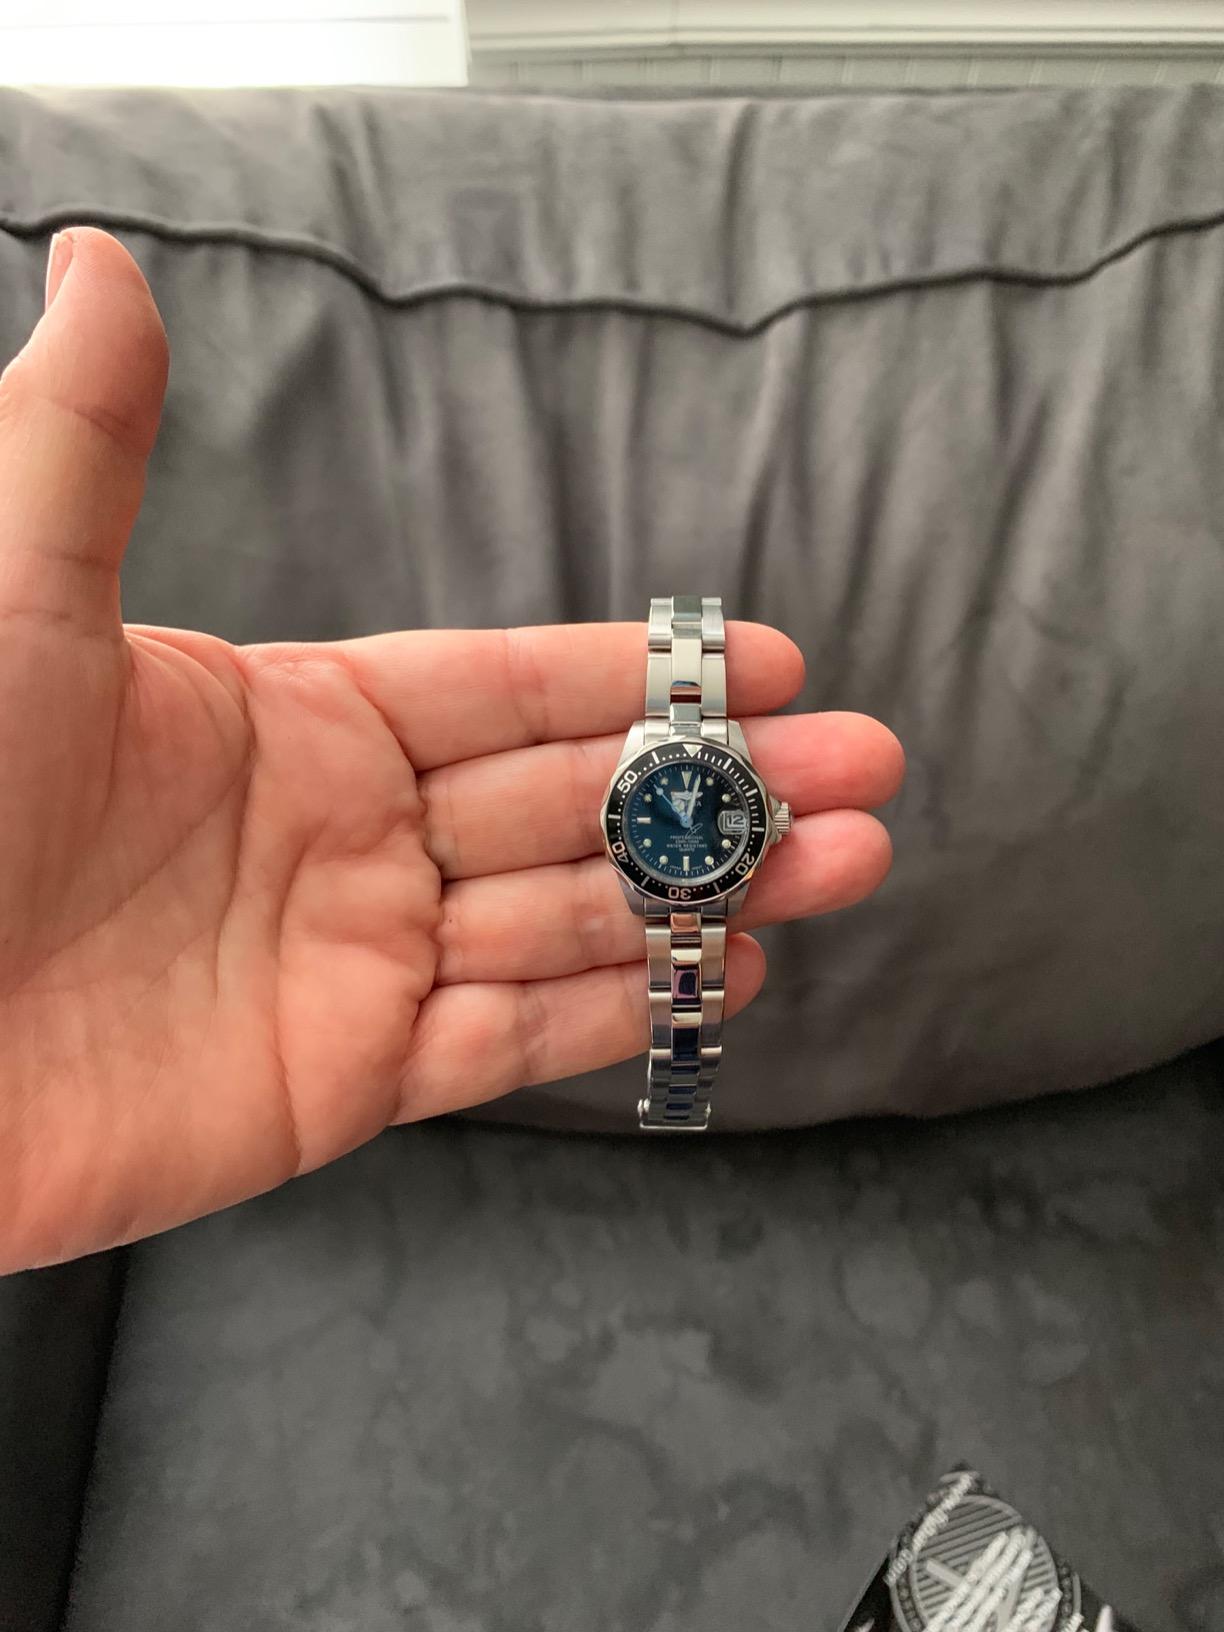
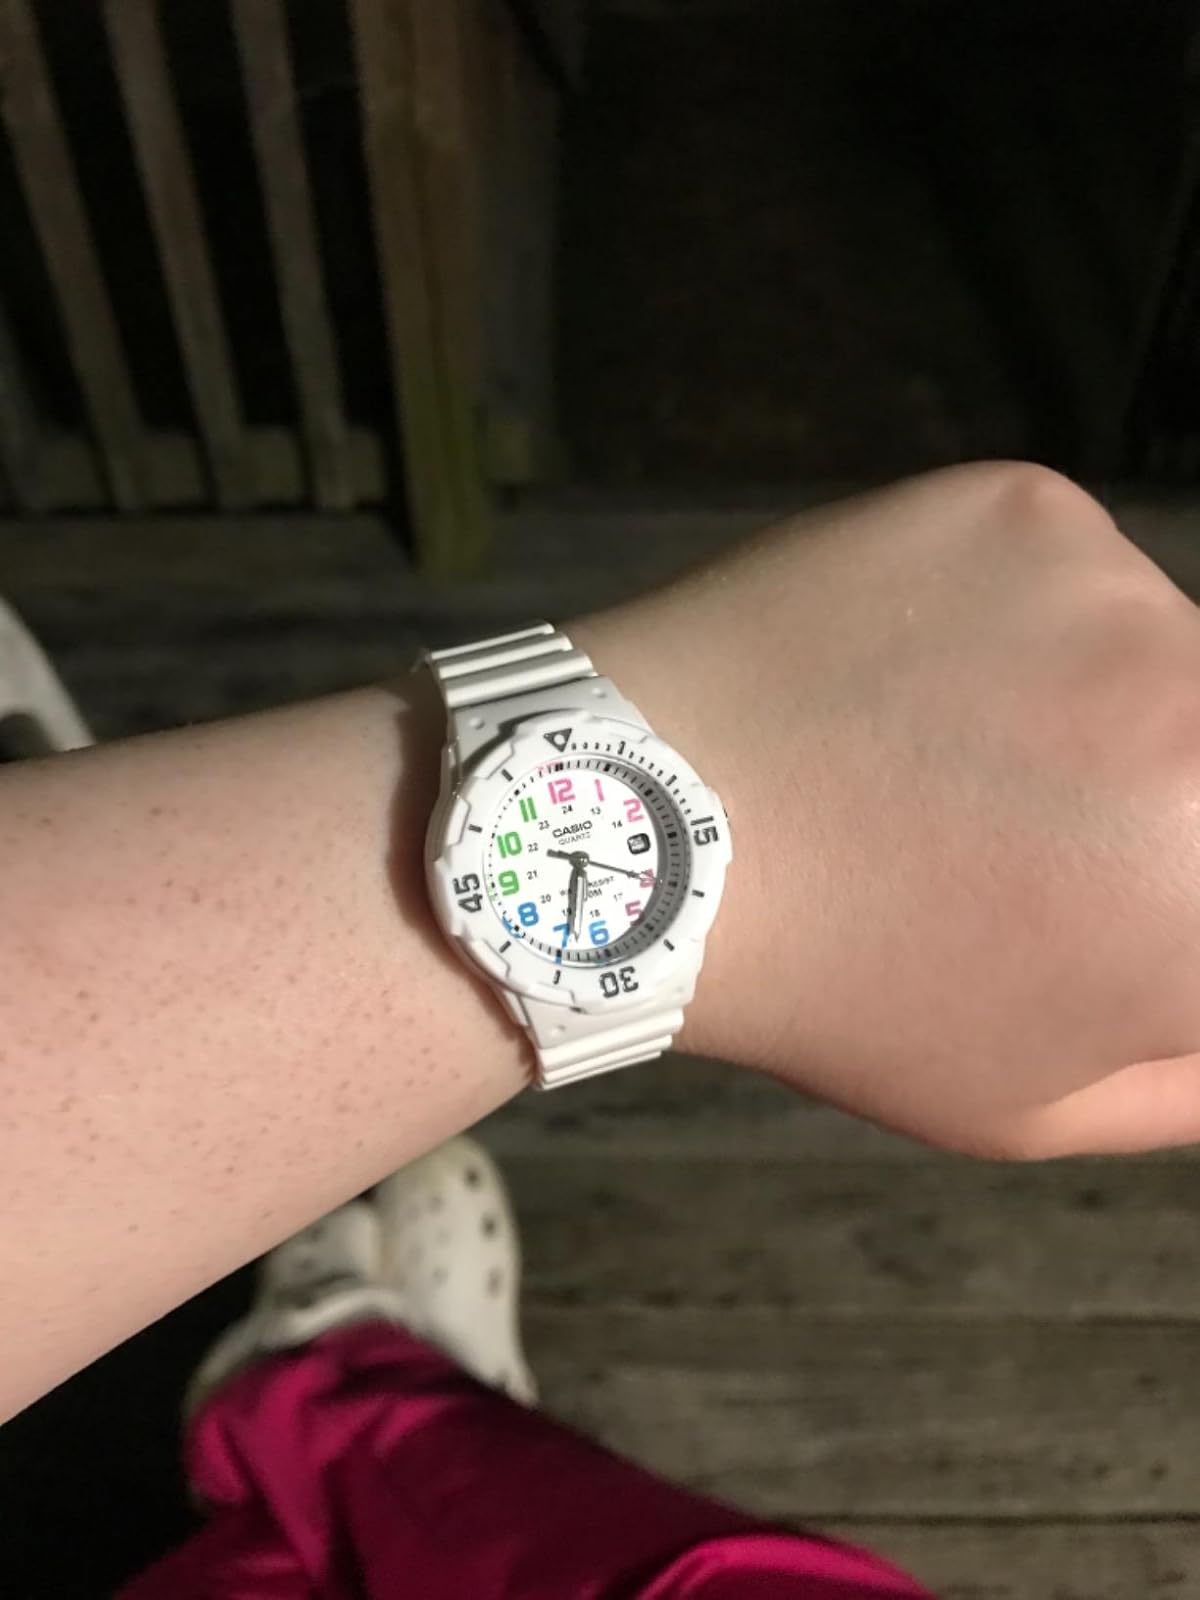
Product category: accessories_watch
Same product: no